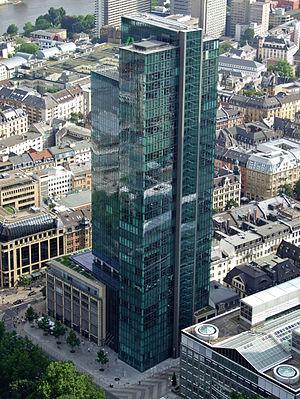
La Tour Gallileo est un gratte-ciel de la ville de Francfort-sur-le-Main, en Allemagne. Elle se trouve dans le quartier de la gare, au Gallusanlage 7.